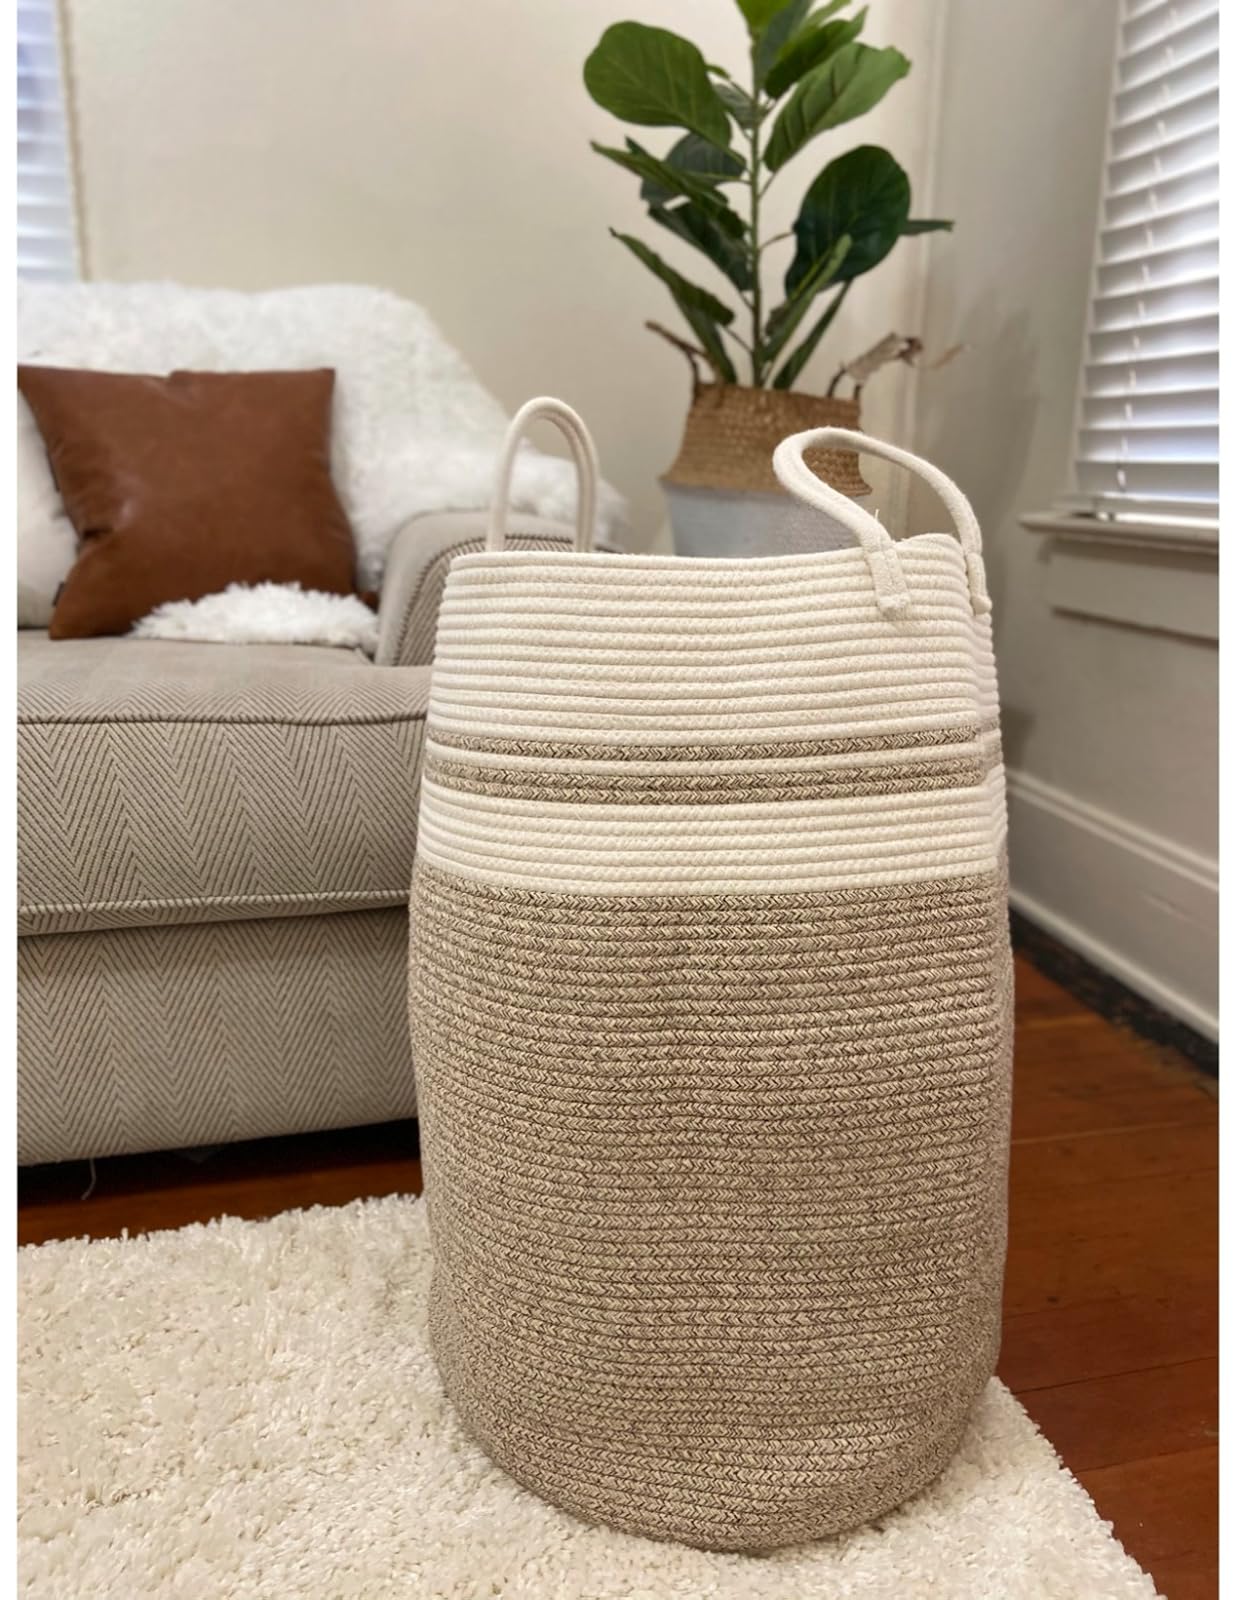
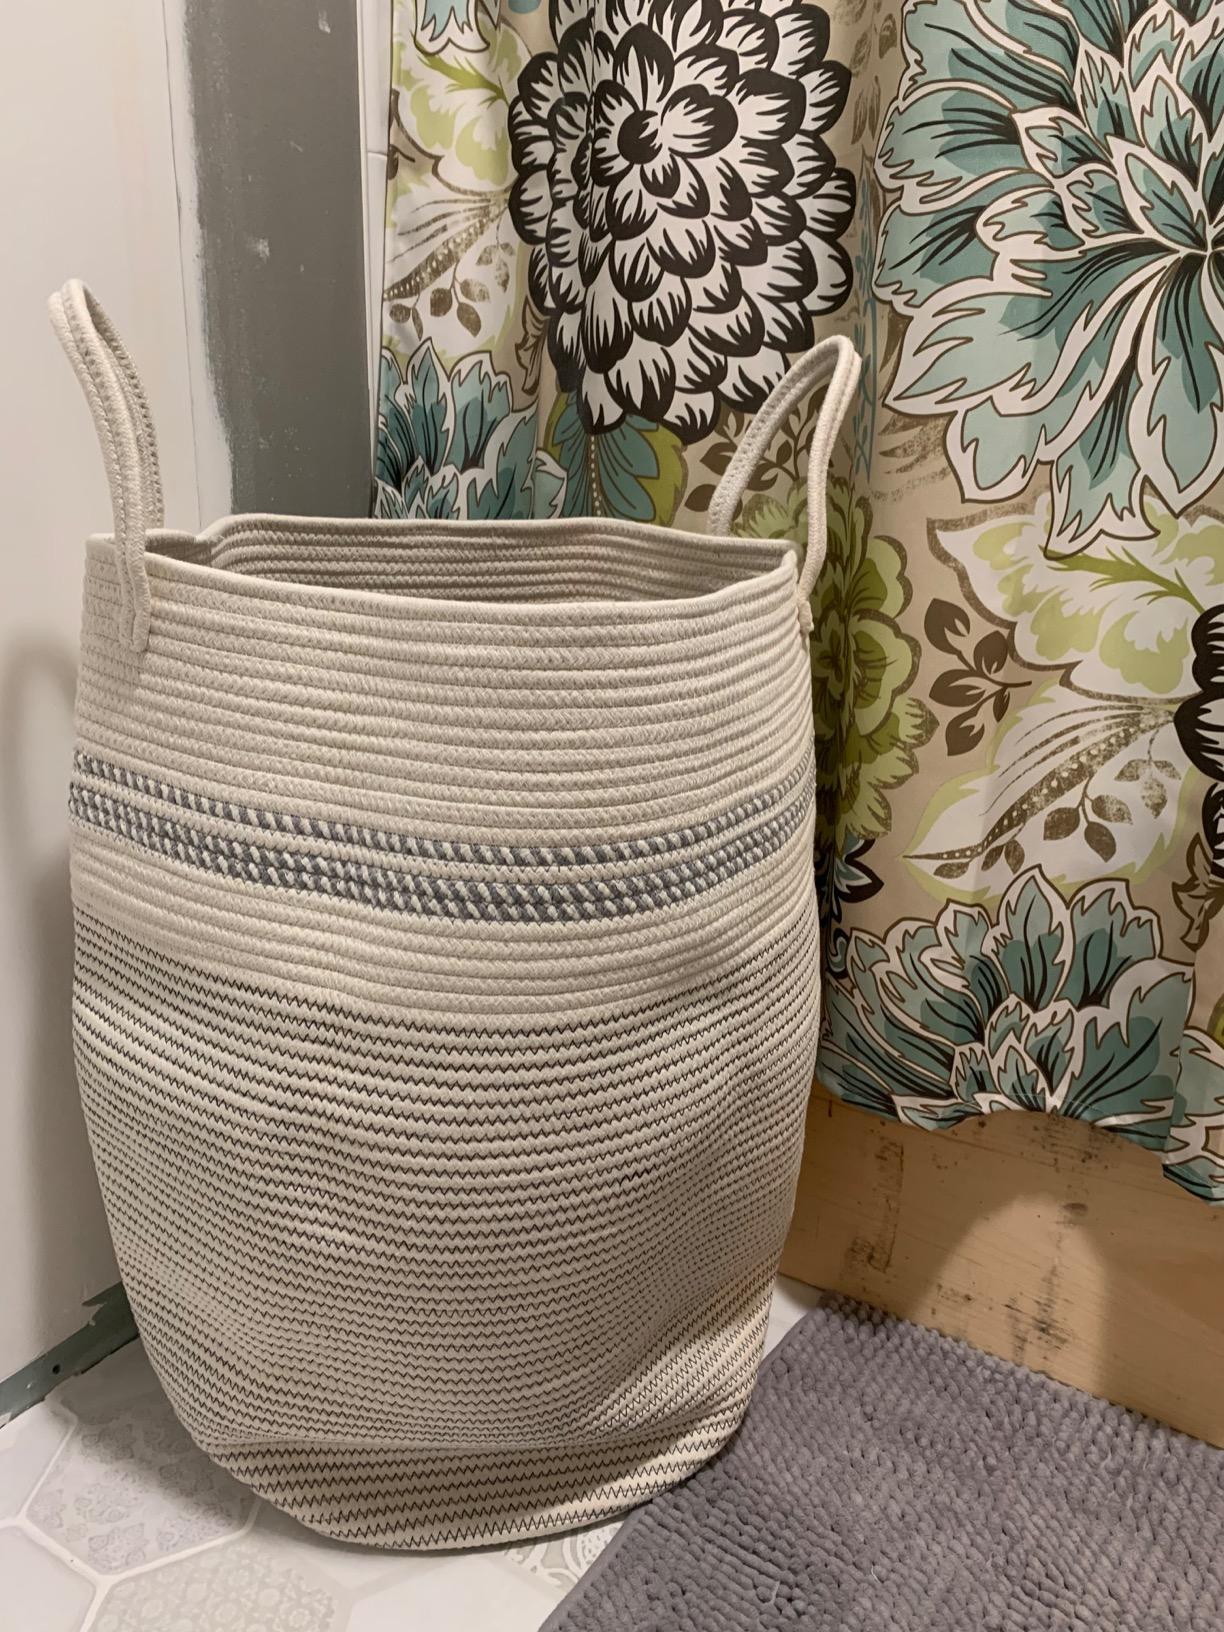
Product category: items_hamper
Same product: yes